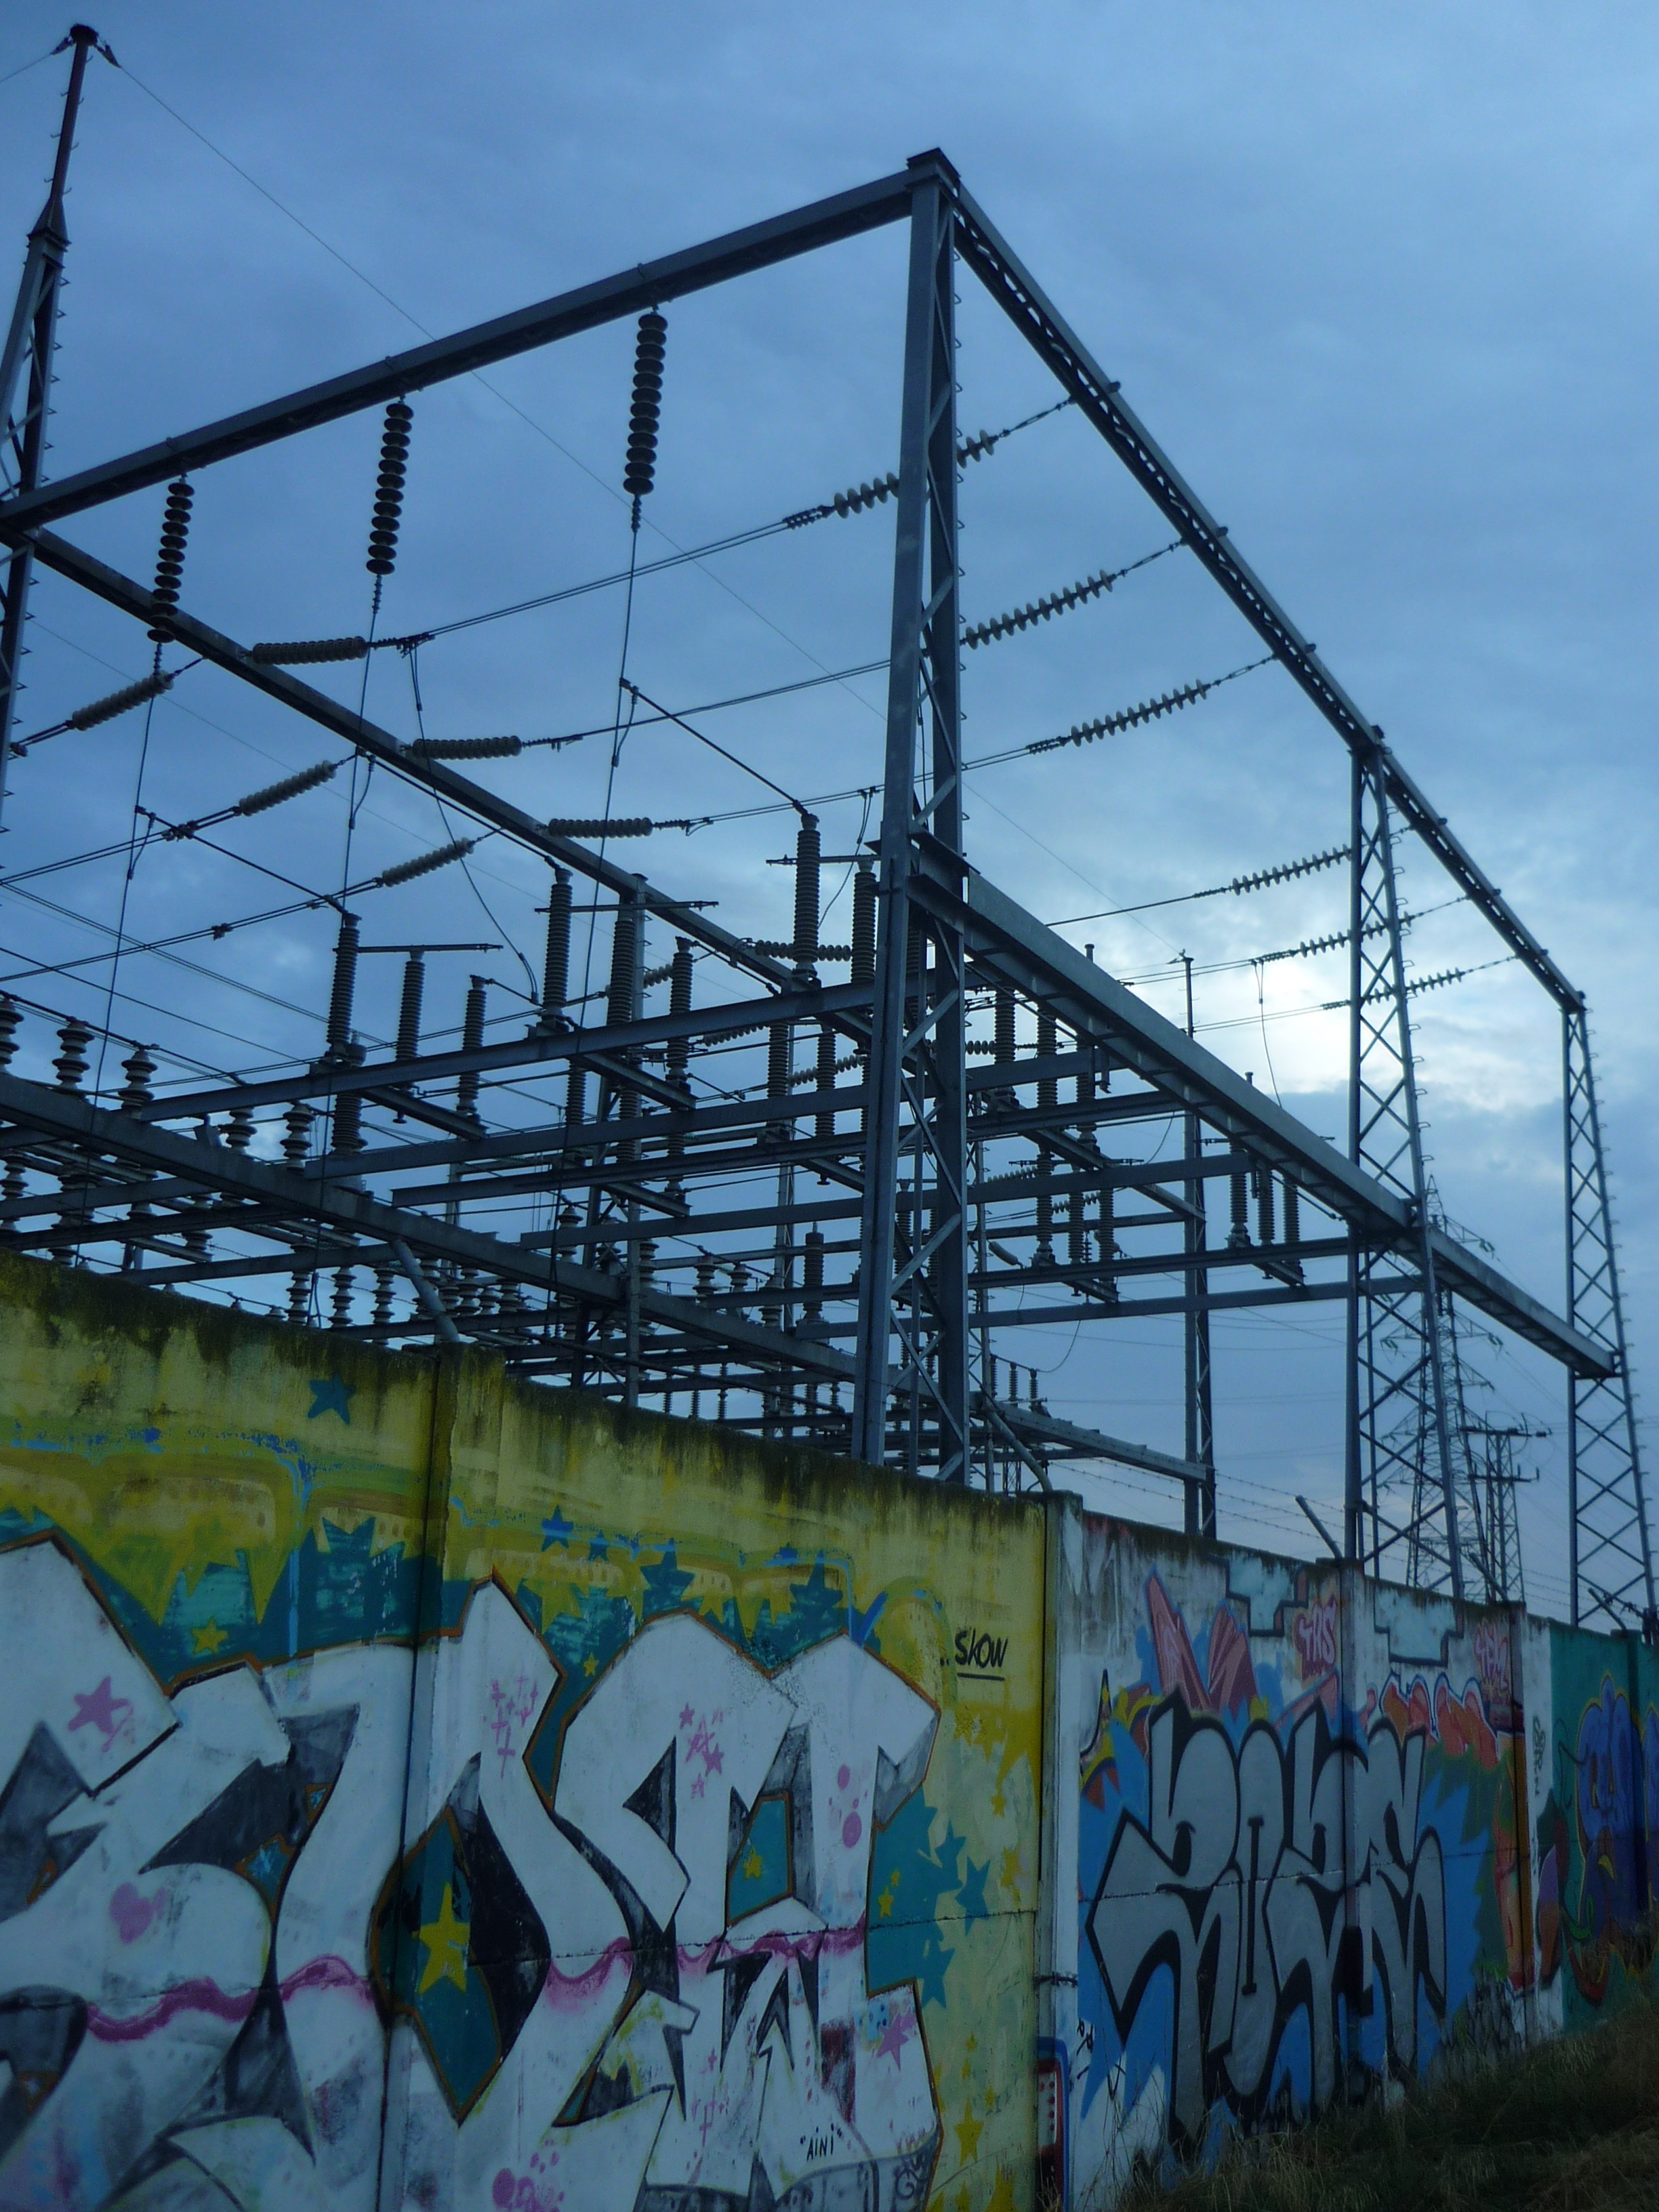
cloudy, wall, electricity, graffiti, stadium, energy, urban art, art, cables, supply, turrets, urban area, electrical substation